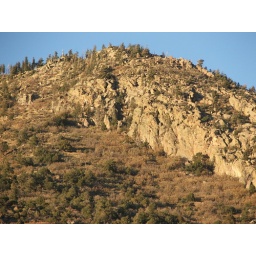
This is the mountain ridge just behind the bed &amp;amp; breakfast we stayed in at Flagstaff.